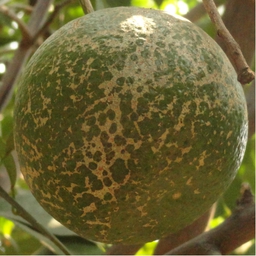
Plant part: fruit
Disease: greening